Jack the Ripper suspects

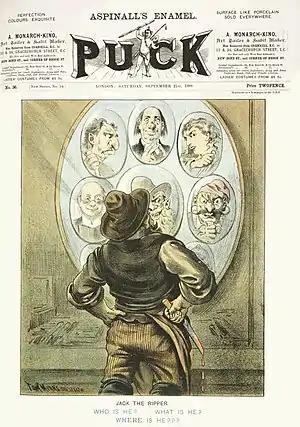
The cover of the 21 September 1889 issue of "Puck" magazine, featuring cartoonist Tom Merry's depiction of the unidentified Whitechapel murderer Jack the Ripper.

A series of murders that took place in the East End of London between August and November 1888 have been attributed to an unidentified assailant nicknamed Jack the Ripper. Since then, the identity of the Ripper has been widely debated, with over 100 suspects named. Though many theories have been advanced, experts find none widely persuasive, and some are hardly taken seriously at all.